Fifth Virginia Convention

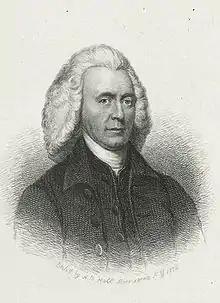
Edmund Pendleton, the presiding officer of the Fifth Virginia Convention

The Fifth Virginia Convention was a meeting of the Patriot legislature of Virginia held in Williamsburg from May 6 to July 5, 1776. This Convention declared Virginia an independent state and produced its first constitution and the Virginia Declaration of Rights.